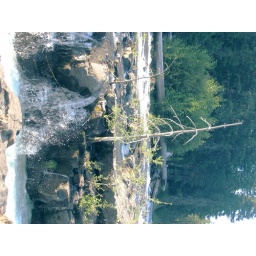
a tree near water